Dale Berry

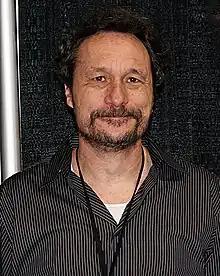
Berry in June 2011

Dale W. Berry (born April 20, 1960) is a commercial artist and designer in San Francisco, California, who is best known for his work on the graphic novel series "Tales of the Moonlight Cutter", which is published by his company, Myriad Publications.